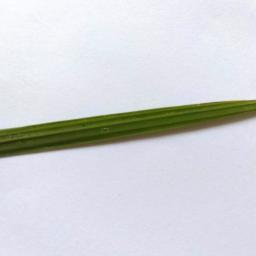
Label: Rice___Healthy